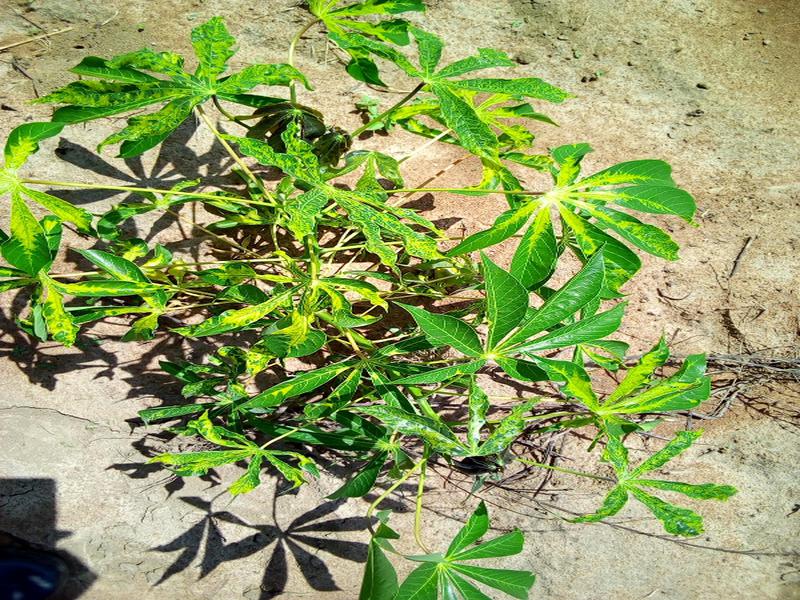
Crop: cassava
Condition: mosaic_disease